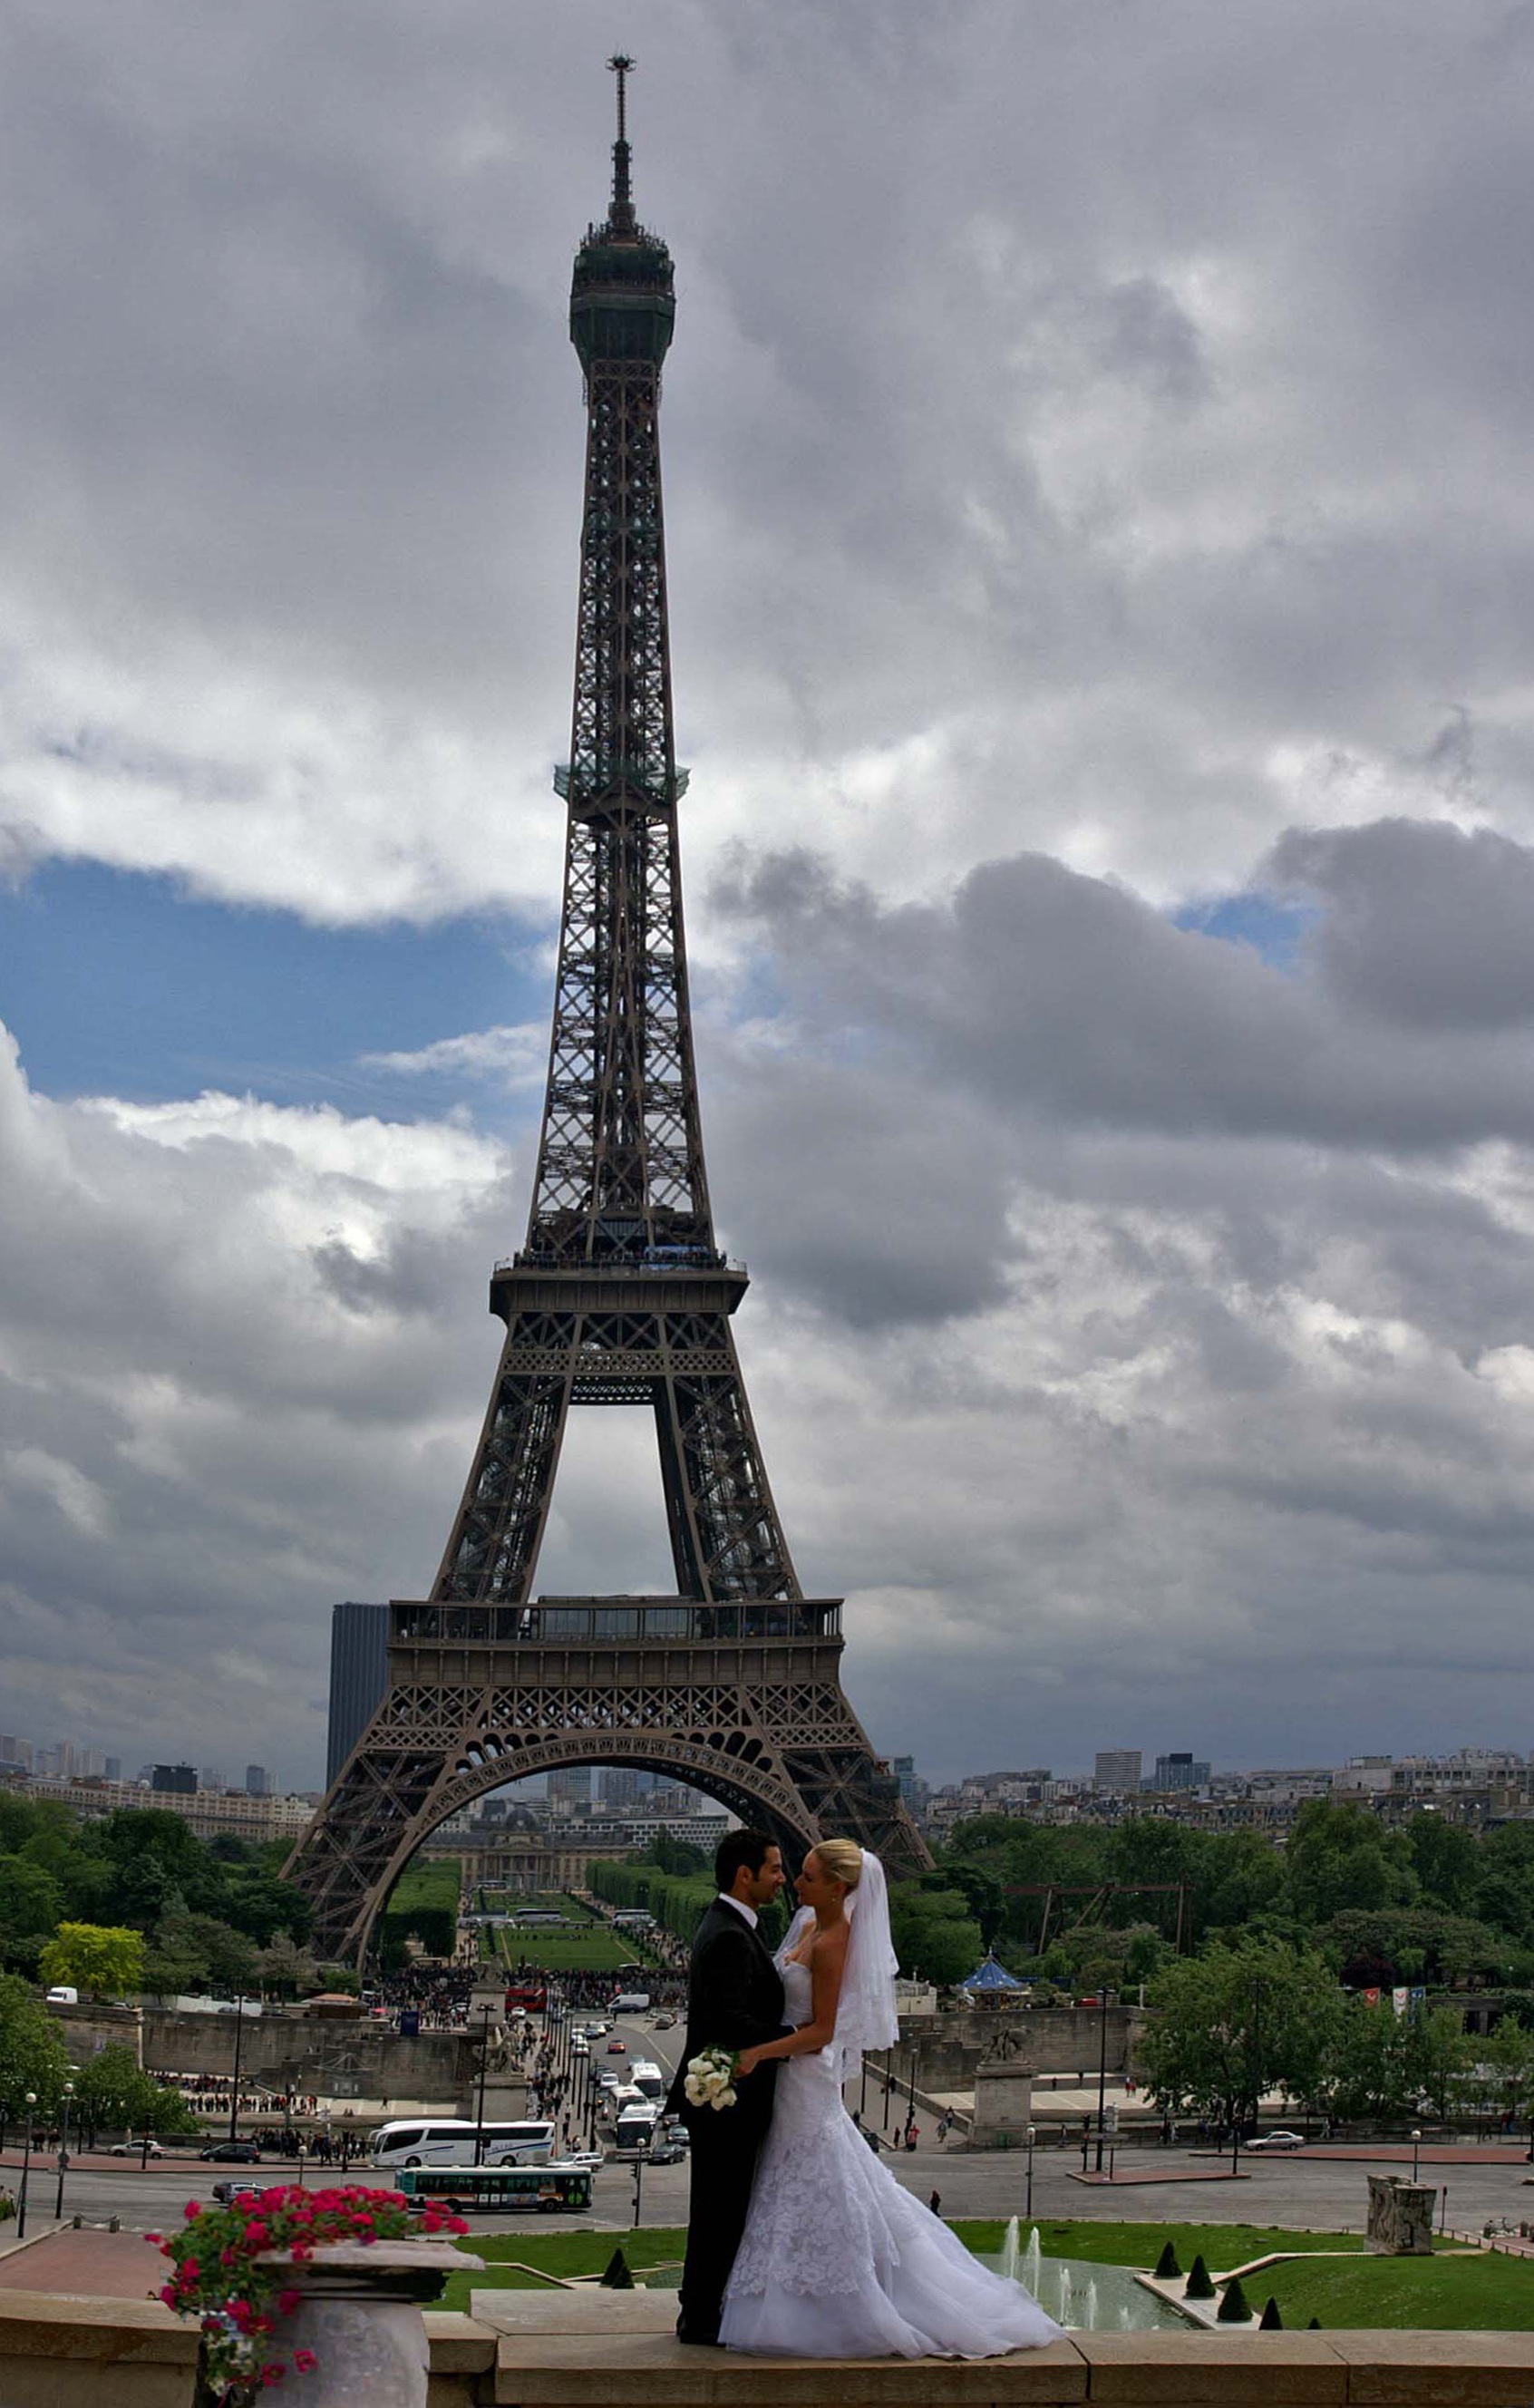
eiffel tower, paris, monument, statue, tower, landmark, bride and groom, sculpture, memorial, clouds, spire, steeple